Armstrong Whitworth

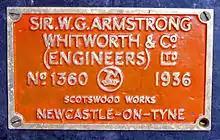
Works plate on Armstrong Whitworth-built LMS Stanier Class 5 4-6-0 45305 showing completion in 1936

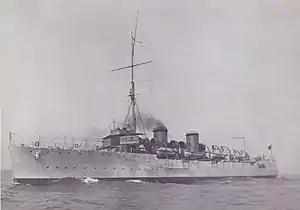
Brazil Navy ship Bahia

After the Great War, Armstrong Whitworth converted its Scotswood Works to build railway locomotives. From 1919 it rapidly penetrated the locomotive market due to its modern plant. Its two largest contracts were 200 2-8-0s for the Belgian State Railways in 1920 and 327 Black 5 4-6-0s for the LMS in 1935/36.